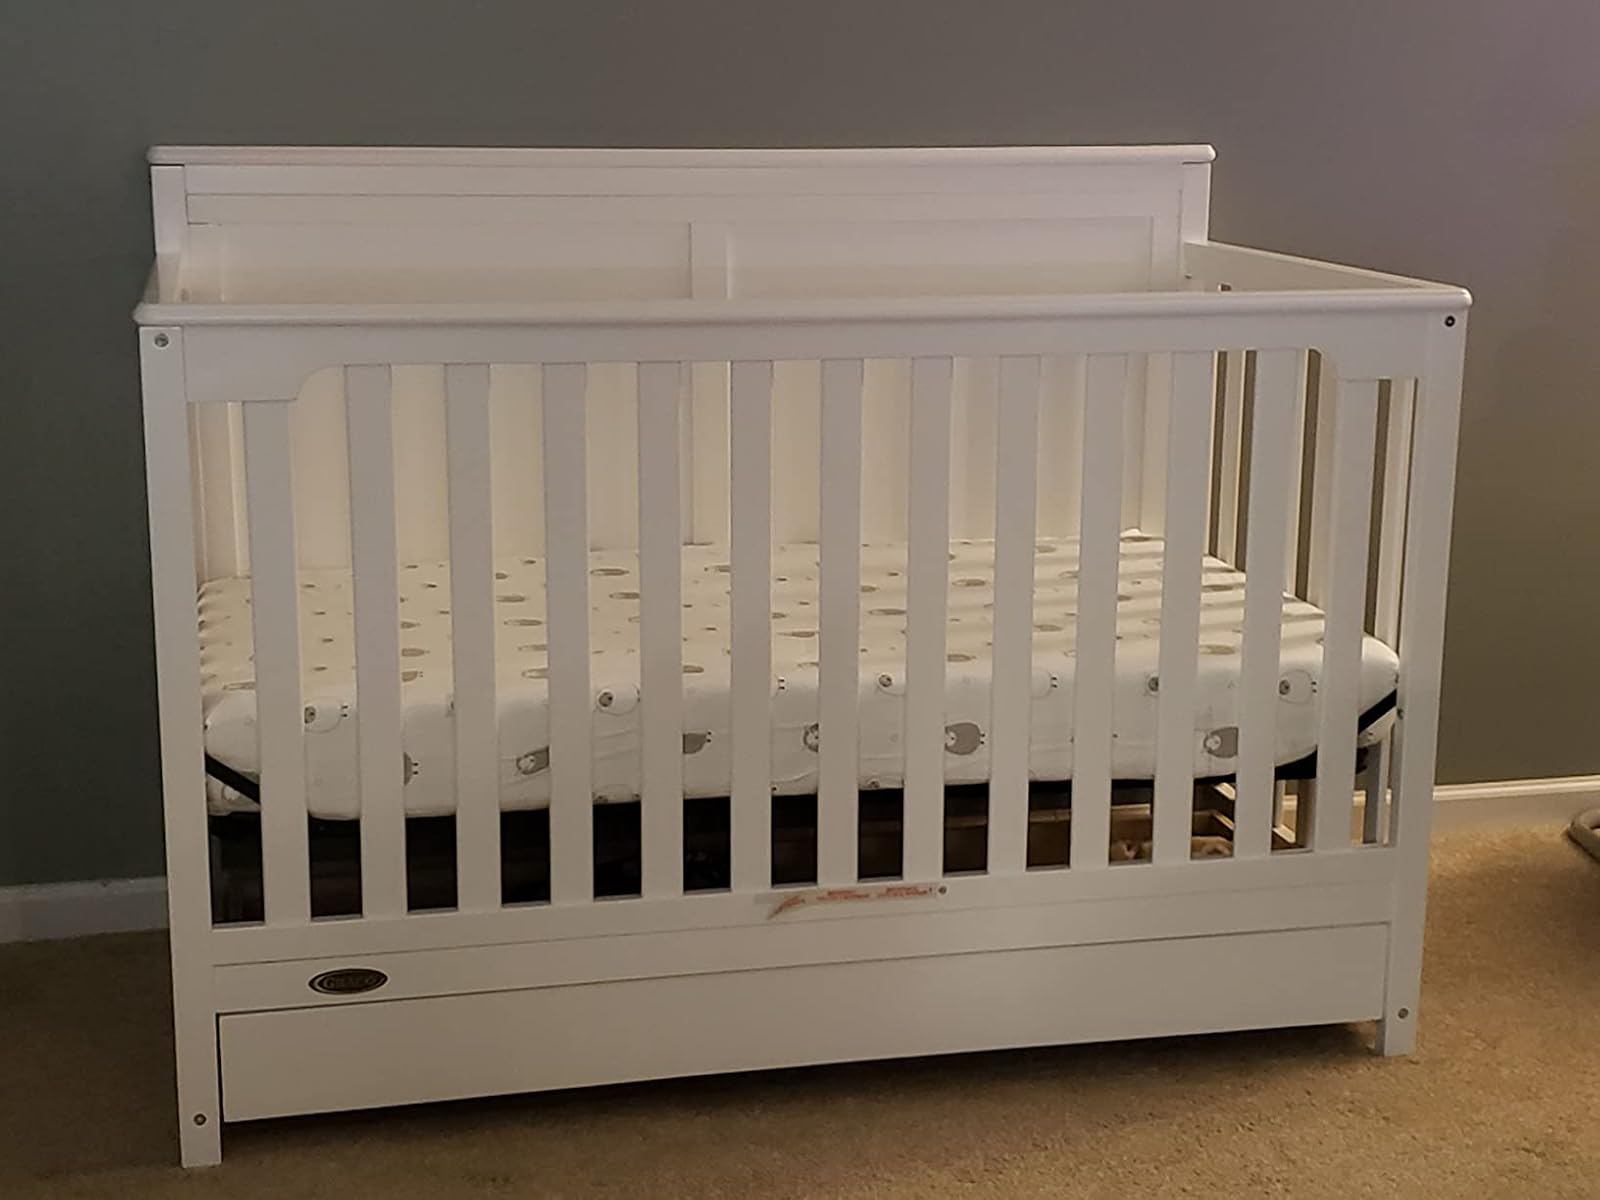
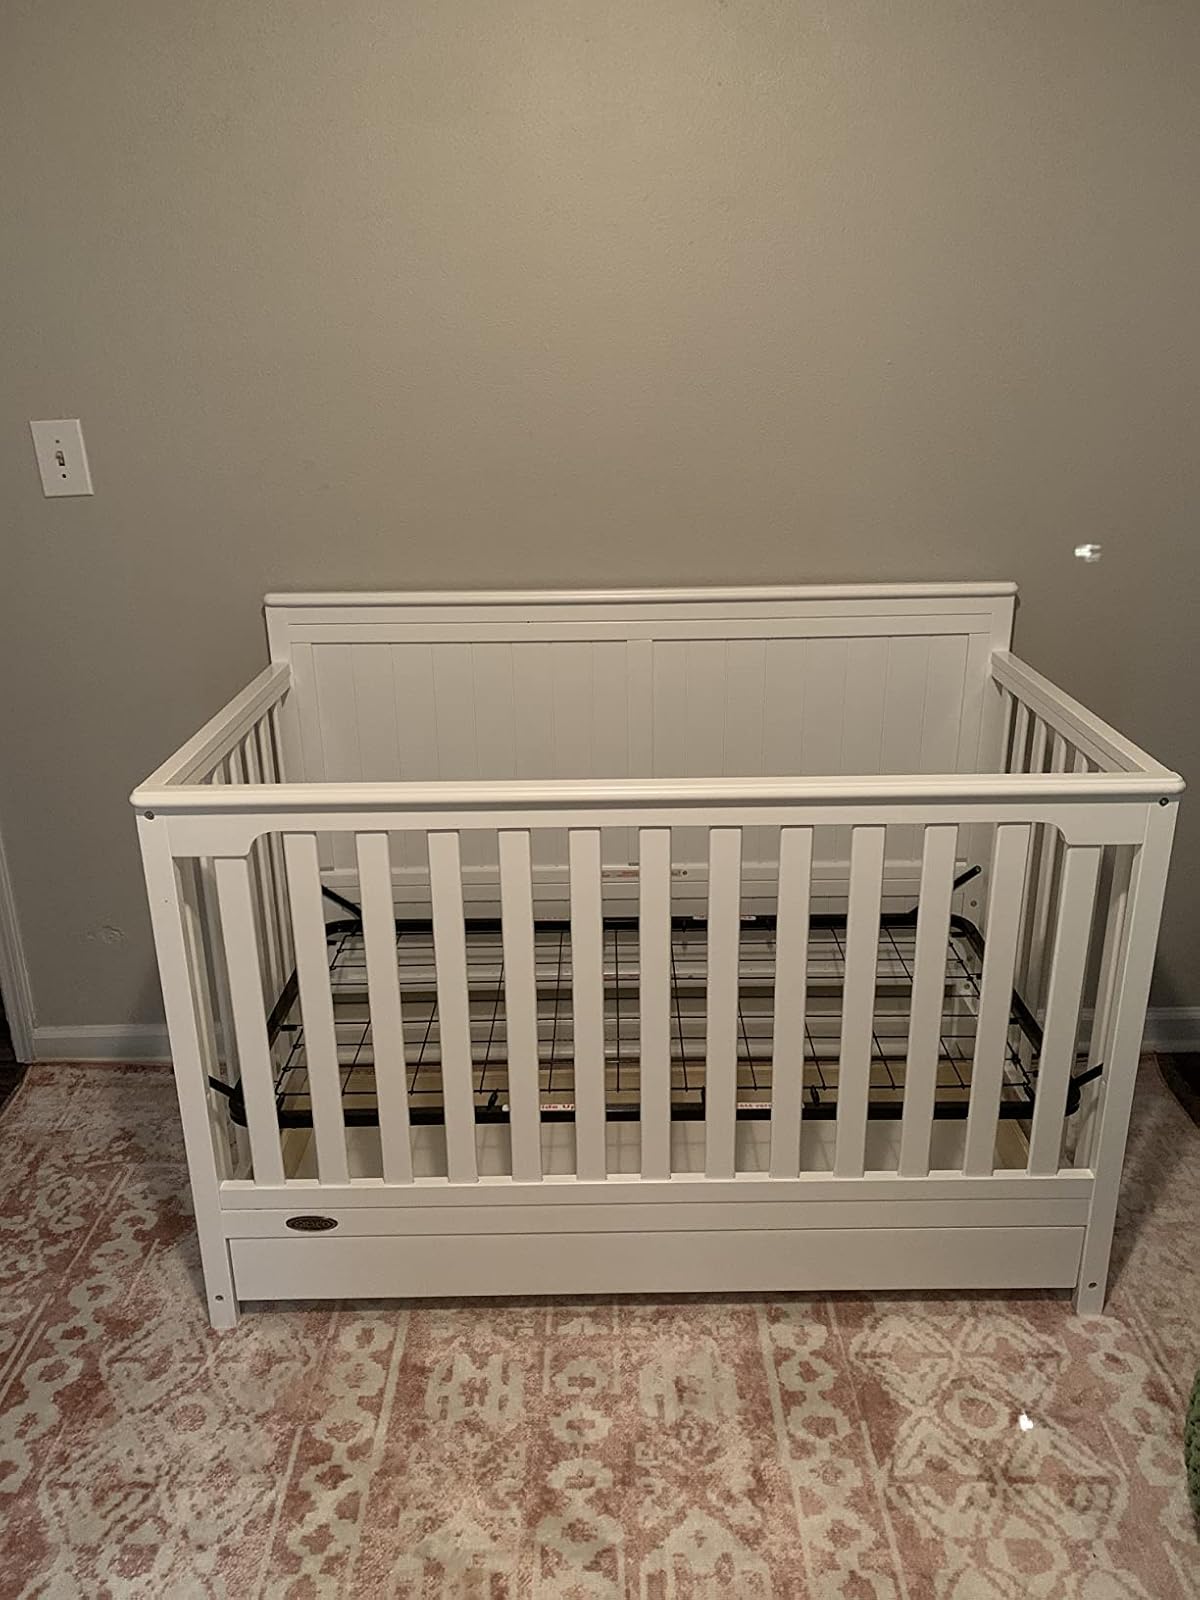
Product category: products_crib
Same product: yes